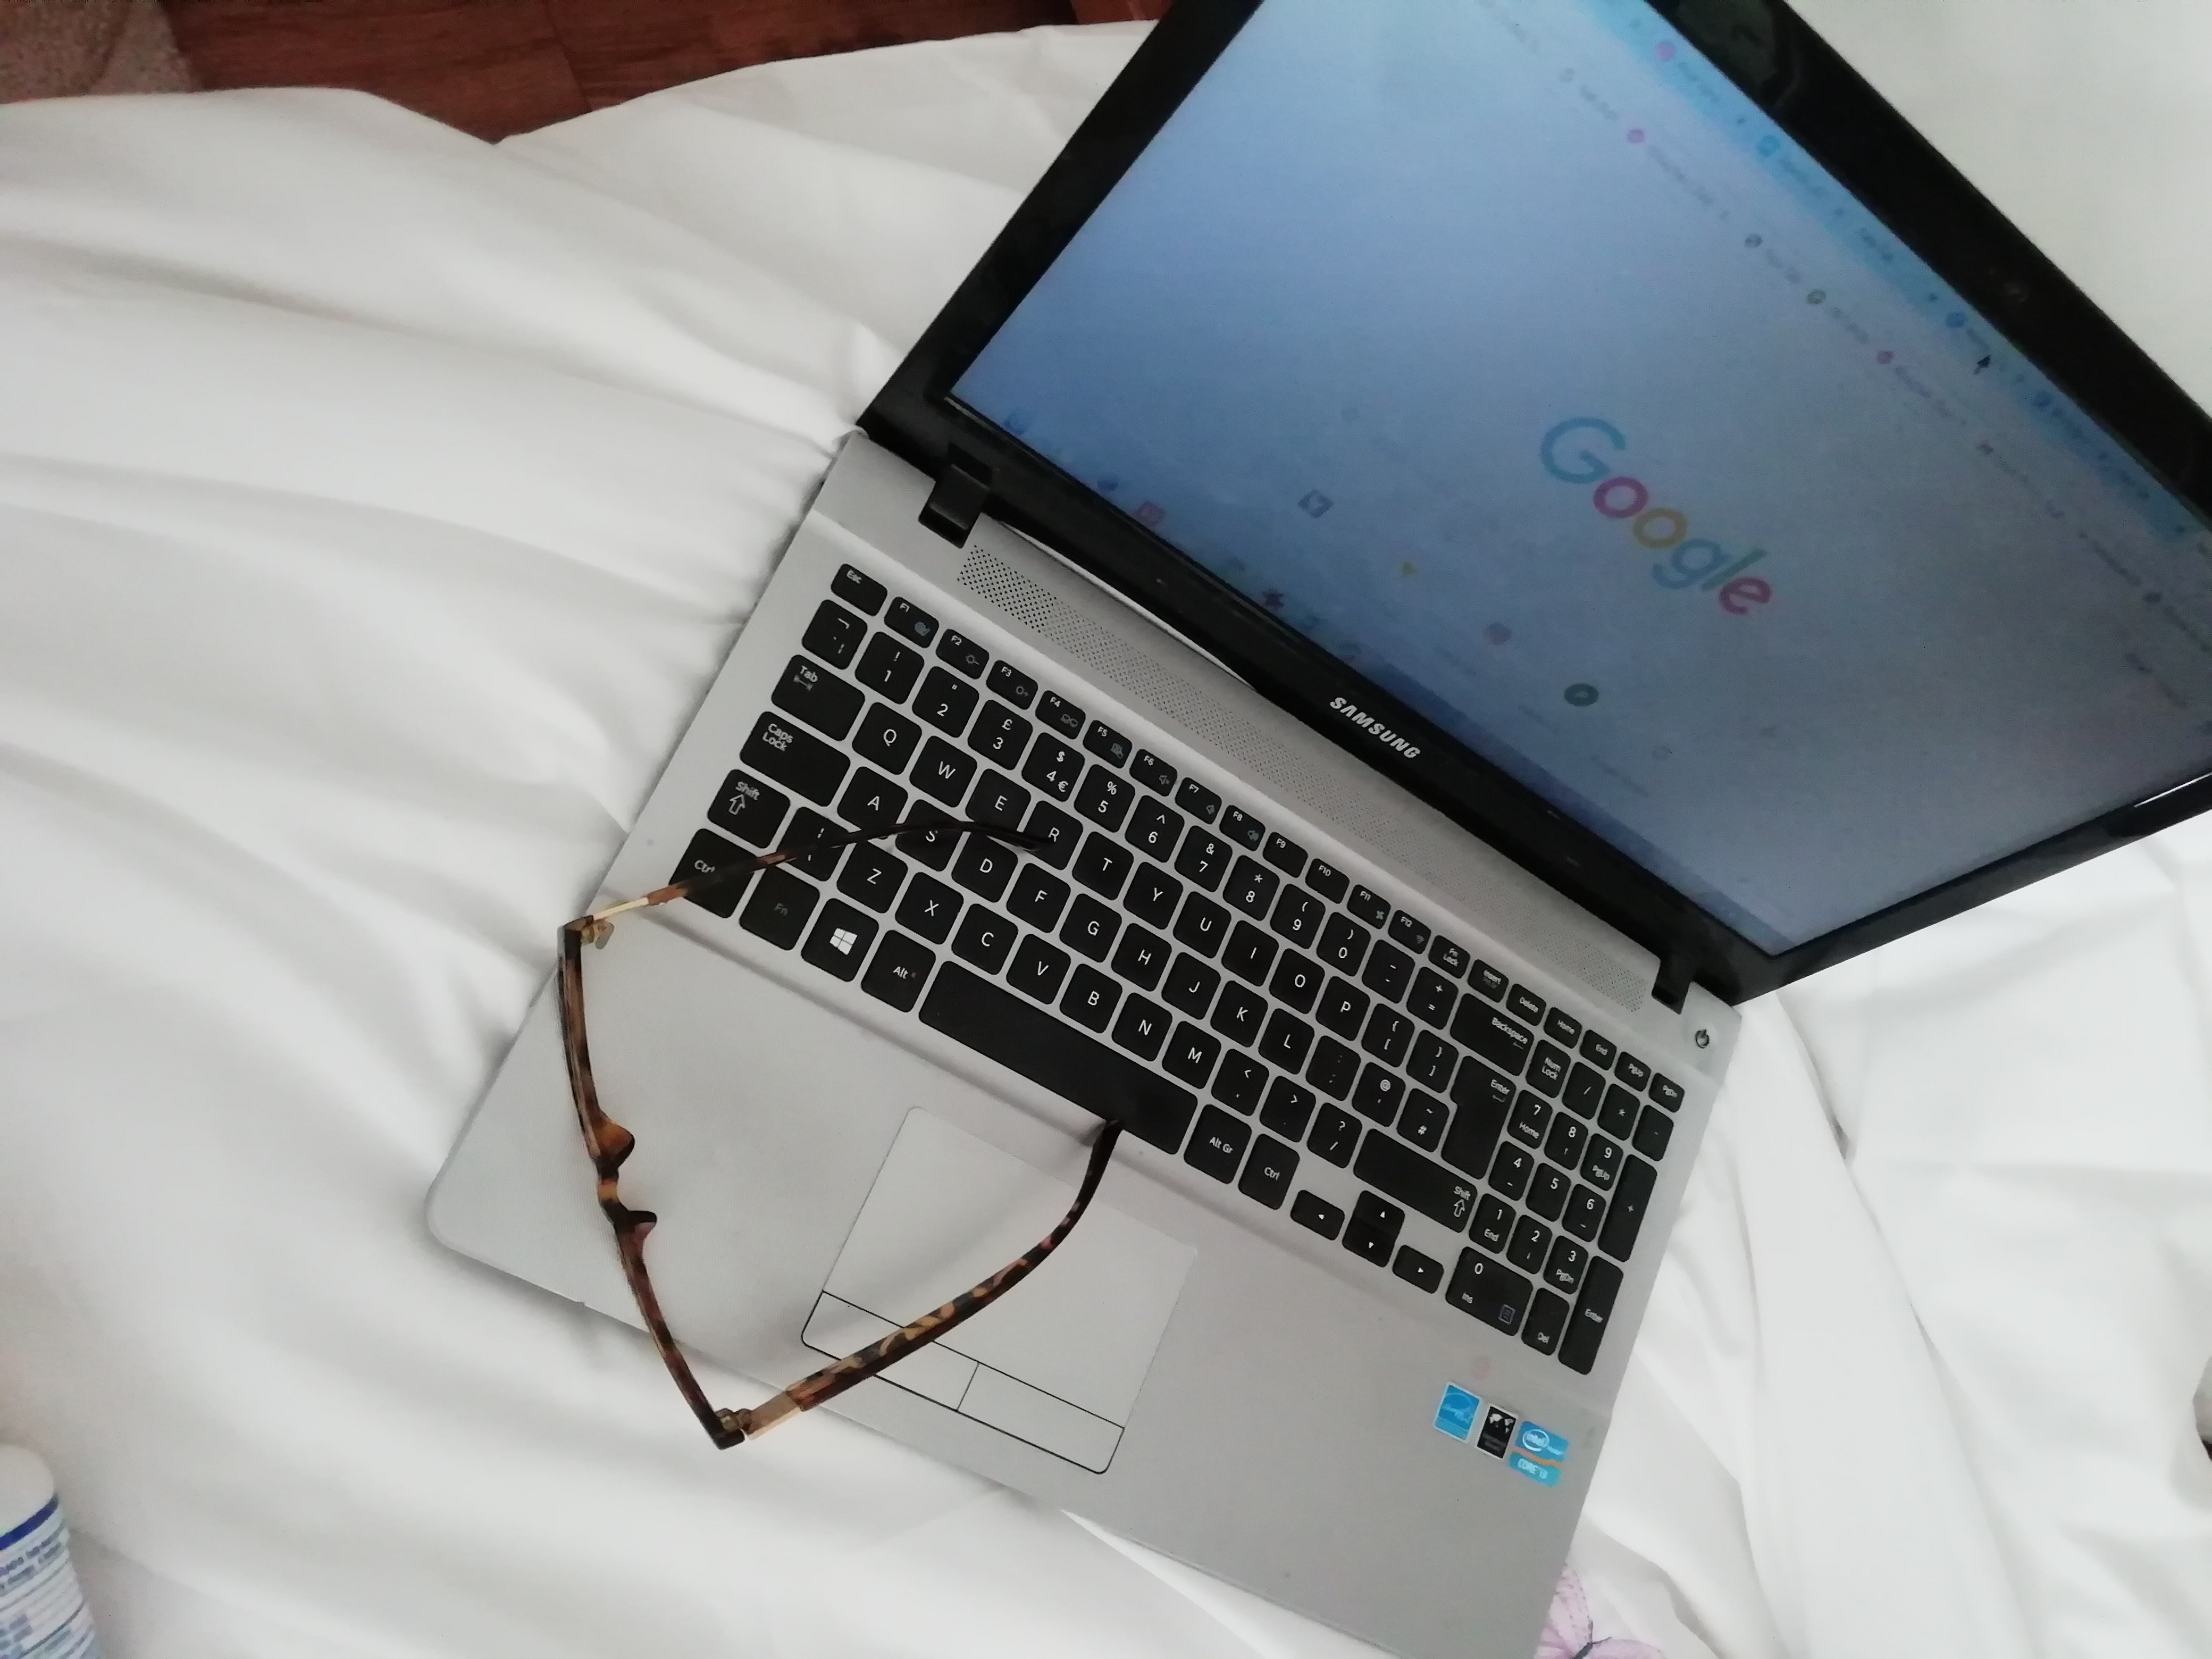
working, home, laptop, product, netbook, technology, electronic device, personal computer, computer, screen, computer keyboard, gadget